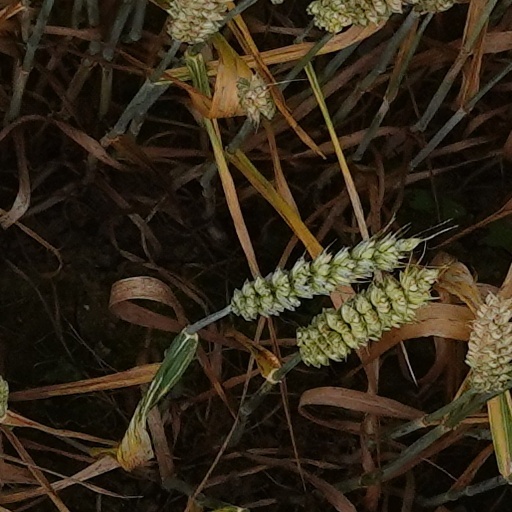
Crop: wheat